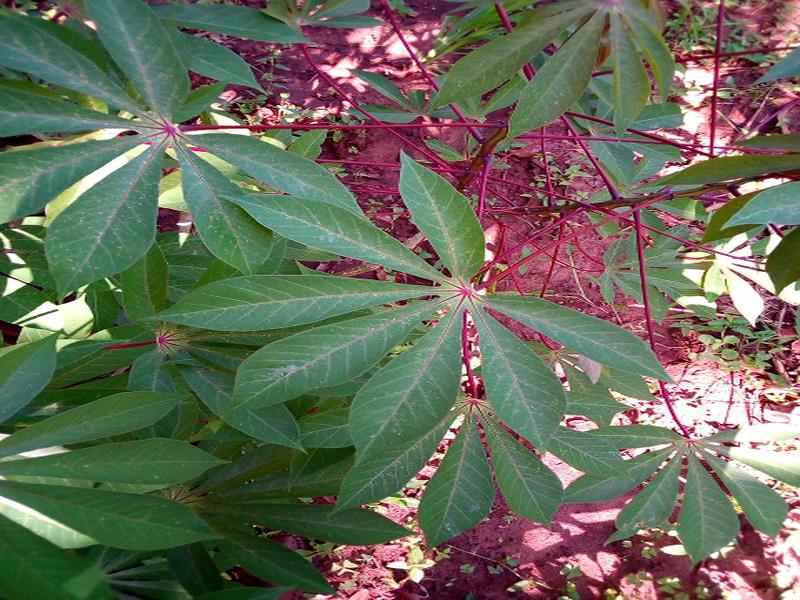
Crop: cassava
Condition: healthy